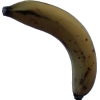
Label: banana